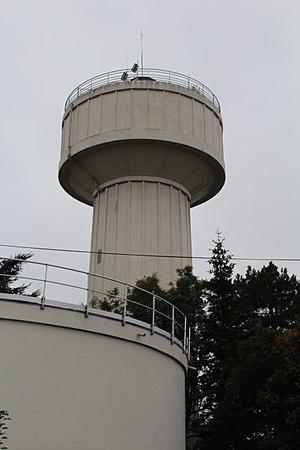
Château d'eau du Plateau d'Avron, Neuilly-Plaisance.
Le plateau d'Avron est une butte-témoin située en Seine-Saint-Denis, à une dizaine de kilomètres à l'est de Paris.